Governor of Rize

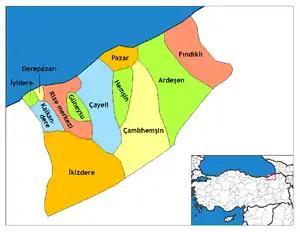
Map of the Province of Rize, showing the provincial districts.

The Governor of Rize (Turkish: "Rize Valiliği") is the bureaucratic state official responsible for both national government and state affairs in the Province of Rize. Similar to the Governors of the 80 other Provinces of Turkey, the Governor of Rize is appointed by the Government of Turkey and is responsible for the implementation of government legislation within Rize. The Governor is also the most senior commander of both the Rize provincial police force and the Rize Gendarmerie.